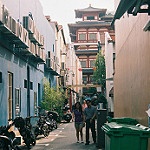
Scene: Outdoor